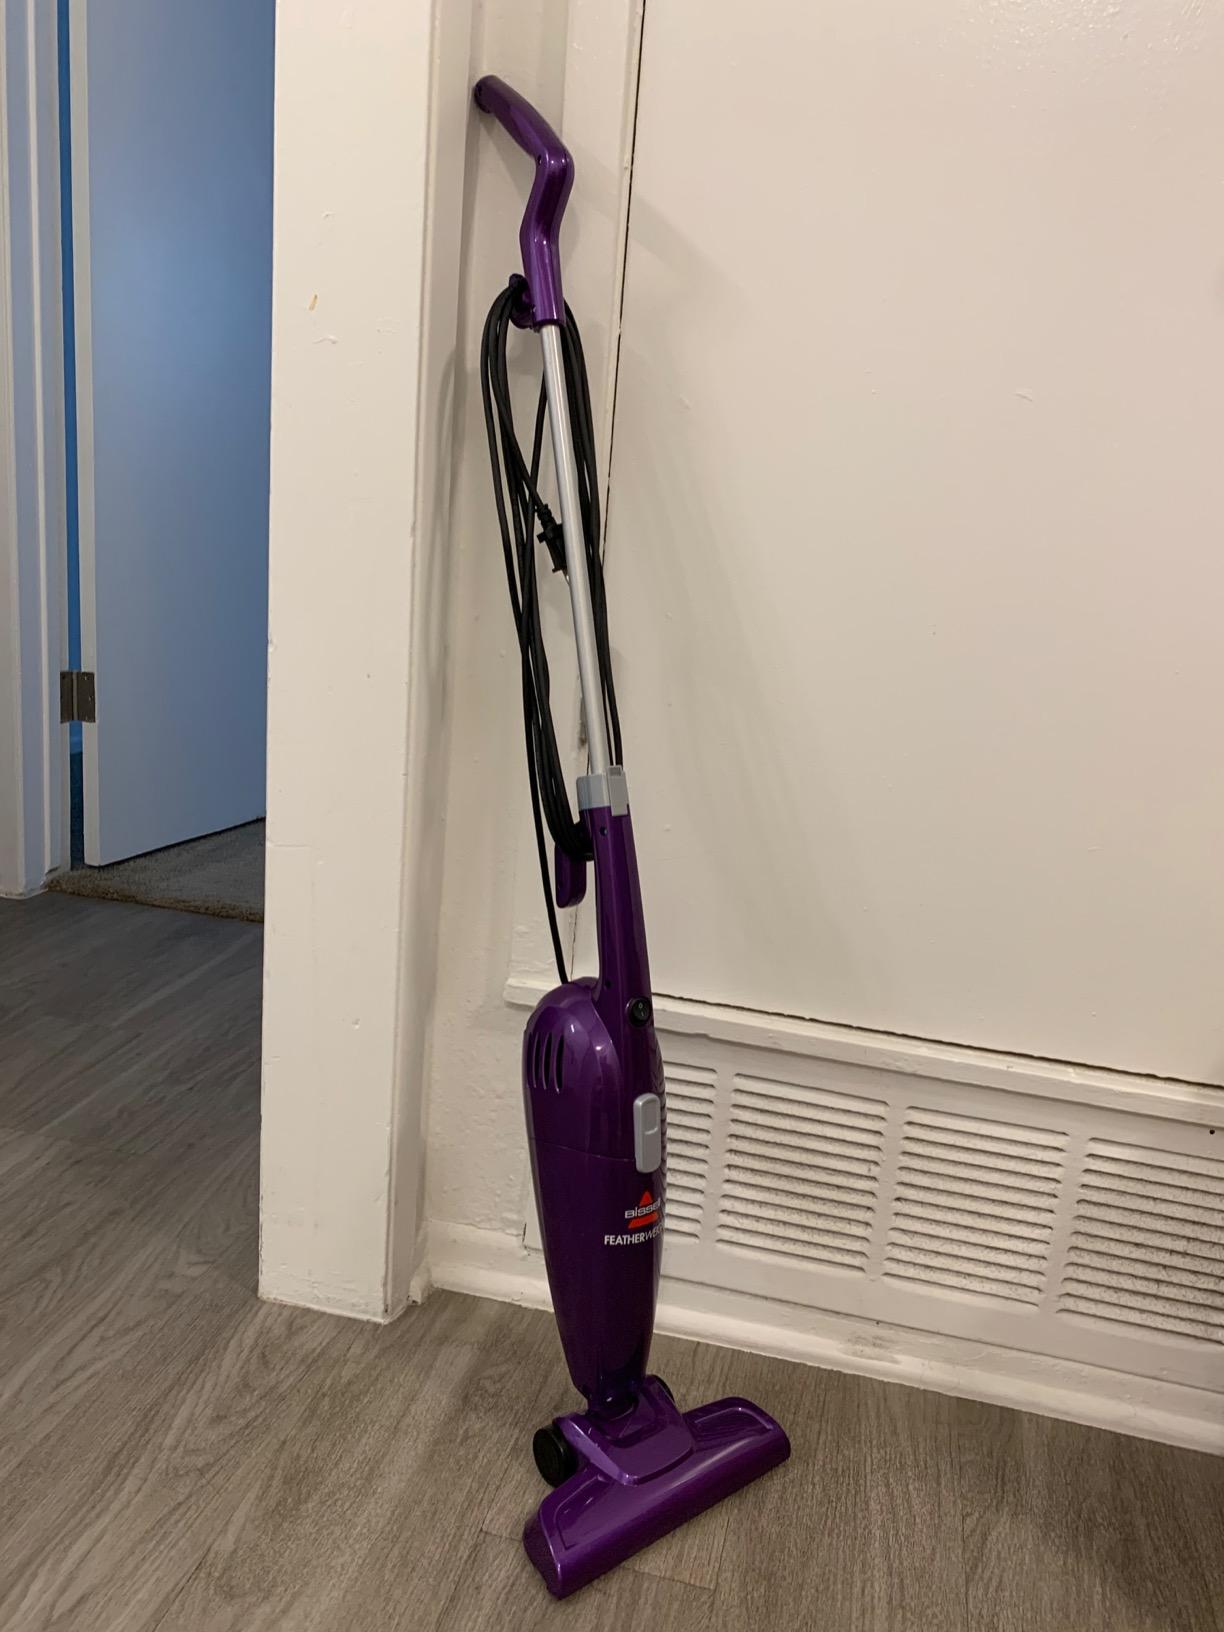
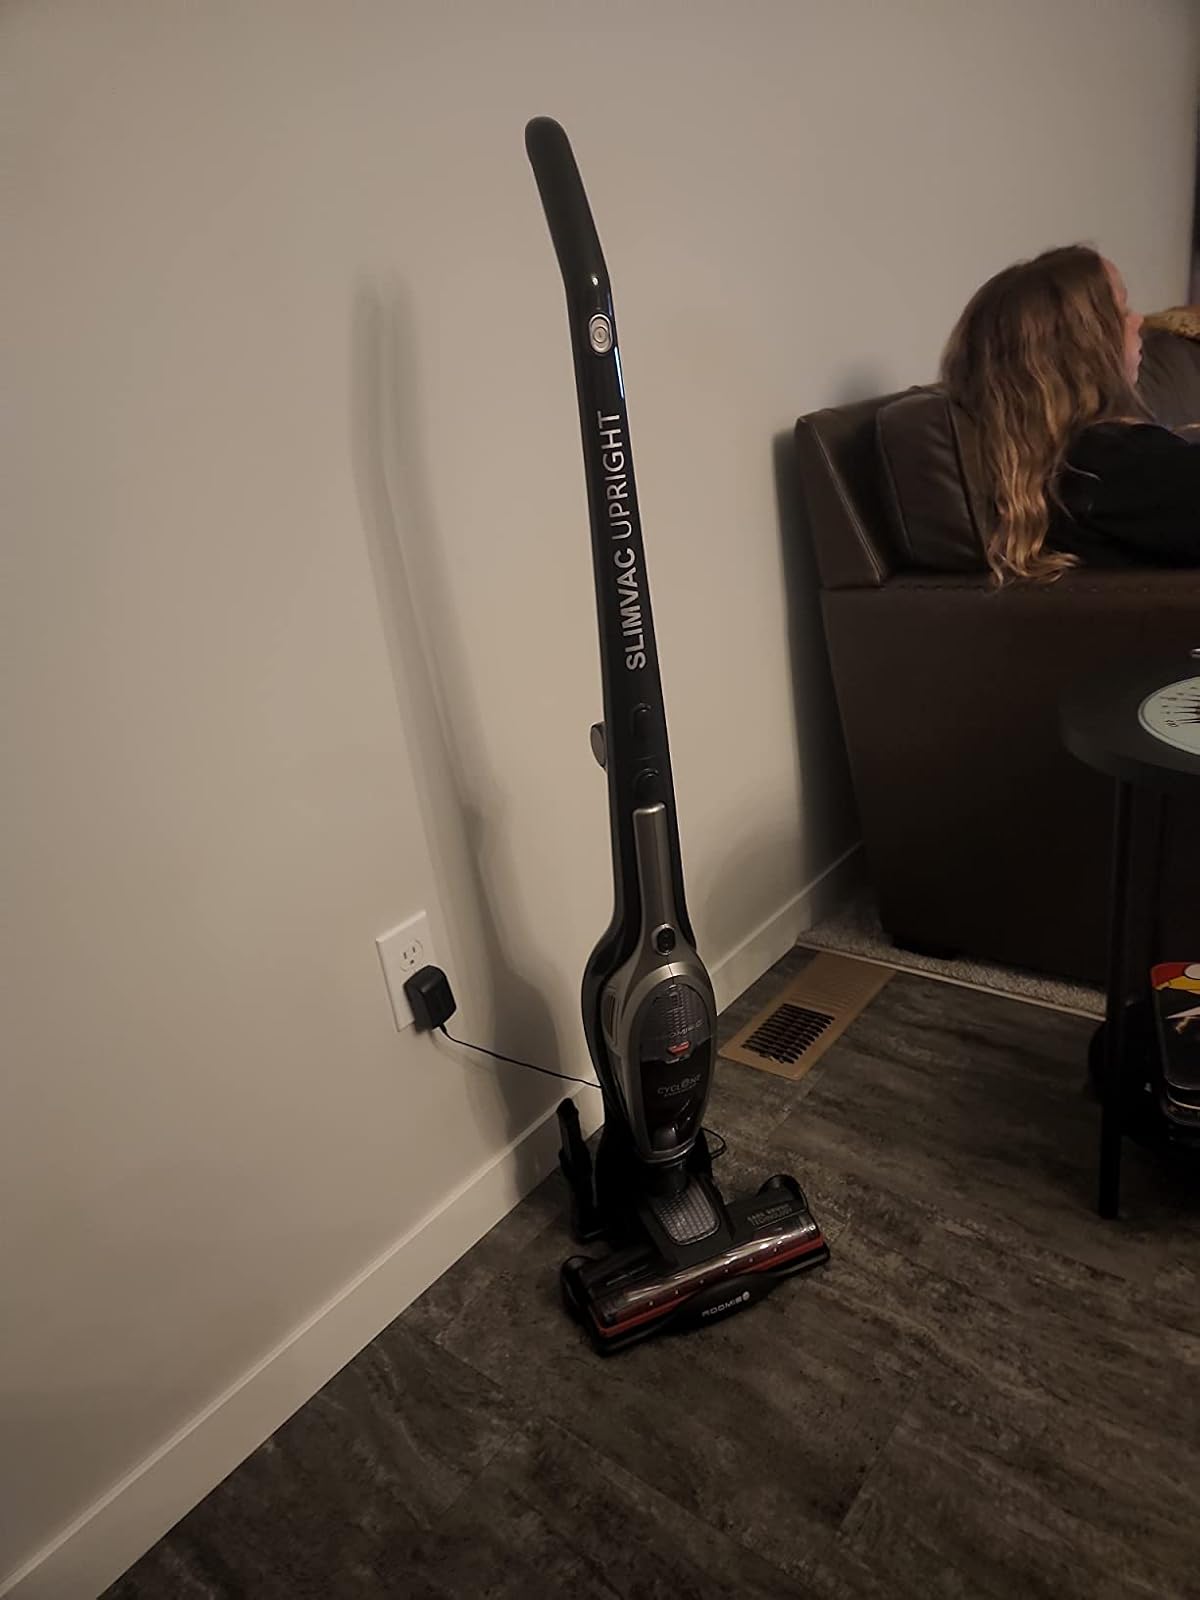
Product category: items_vacuum
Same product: no